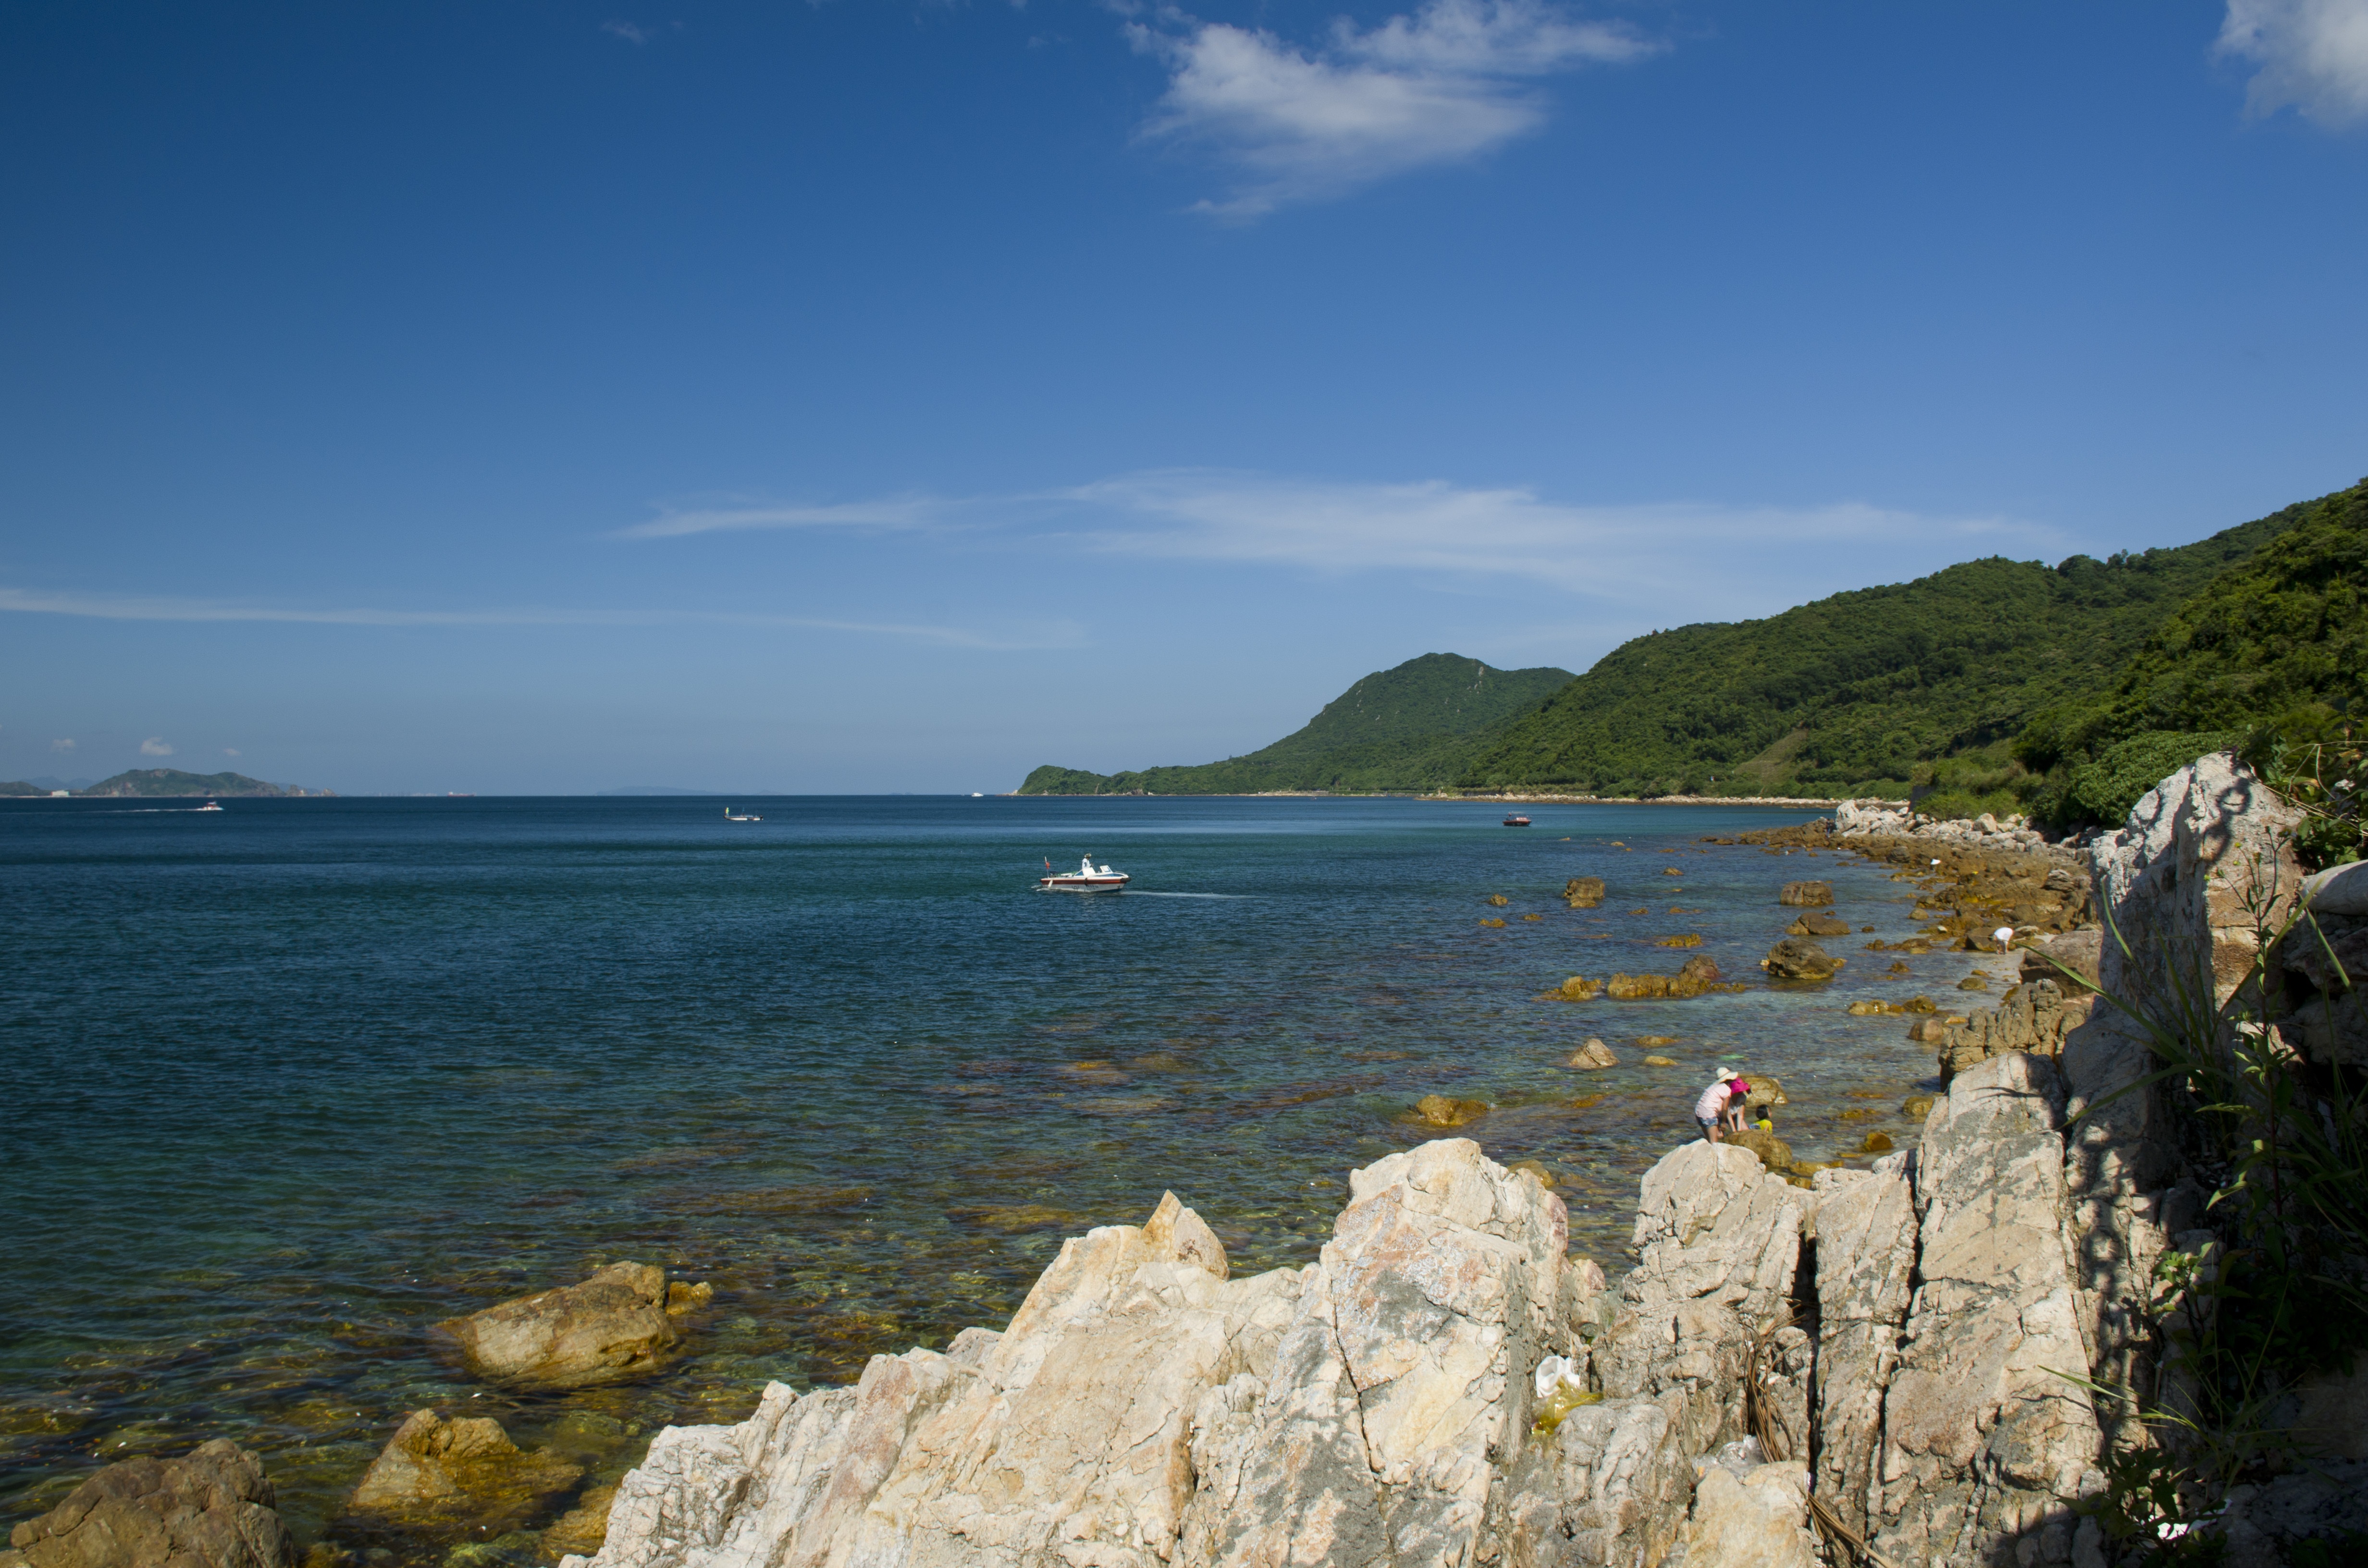
beach, landscape, sea, coast, water, rock, ocean, horizon, mountain, cloud, road, shore, lake, stone, vacation, coastline, cliff, cove, bay, alpine, reservoir, terrain, body of water, reef, blue sky, flowers, hills, loch, sea view, cape, the sea, blue sky and white clouds